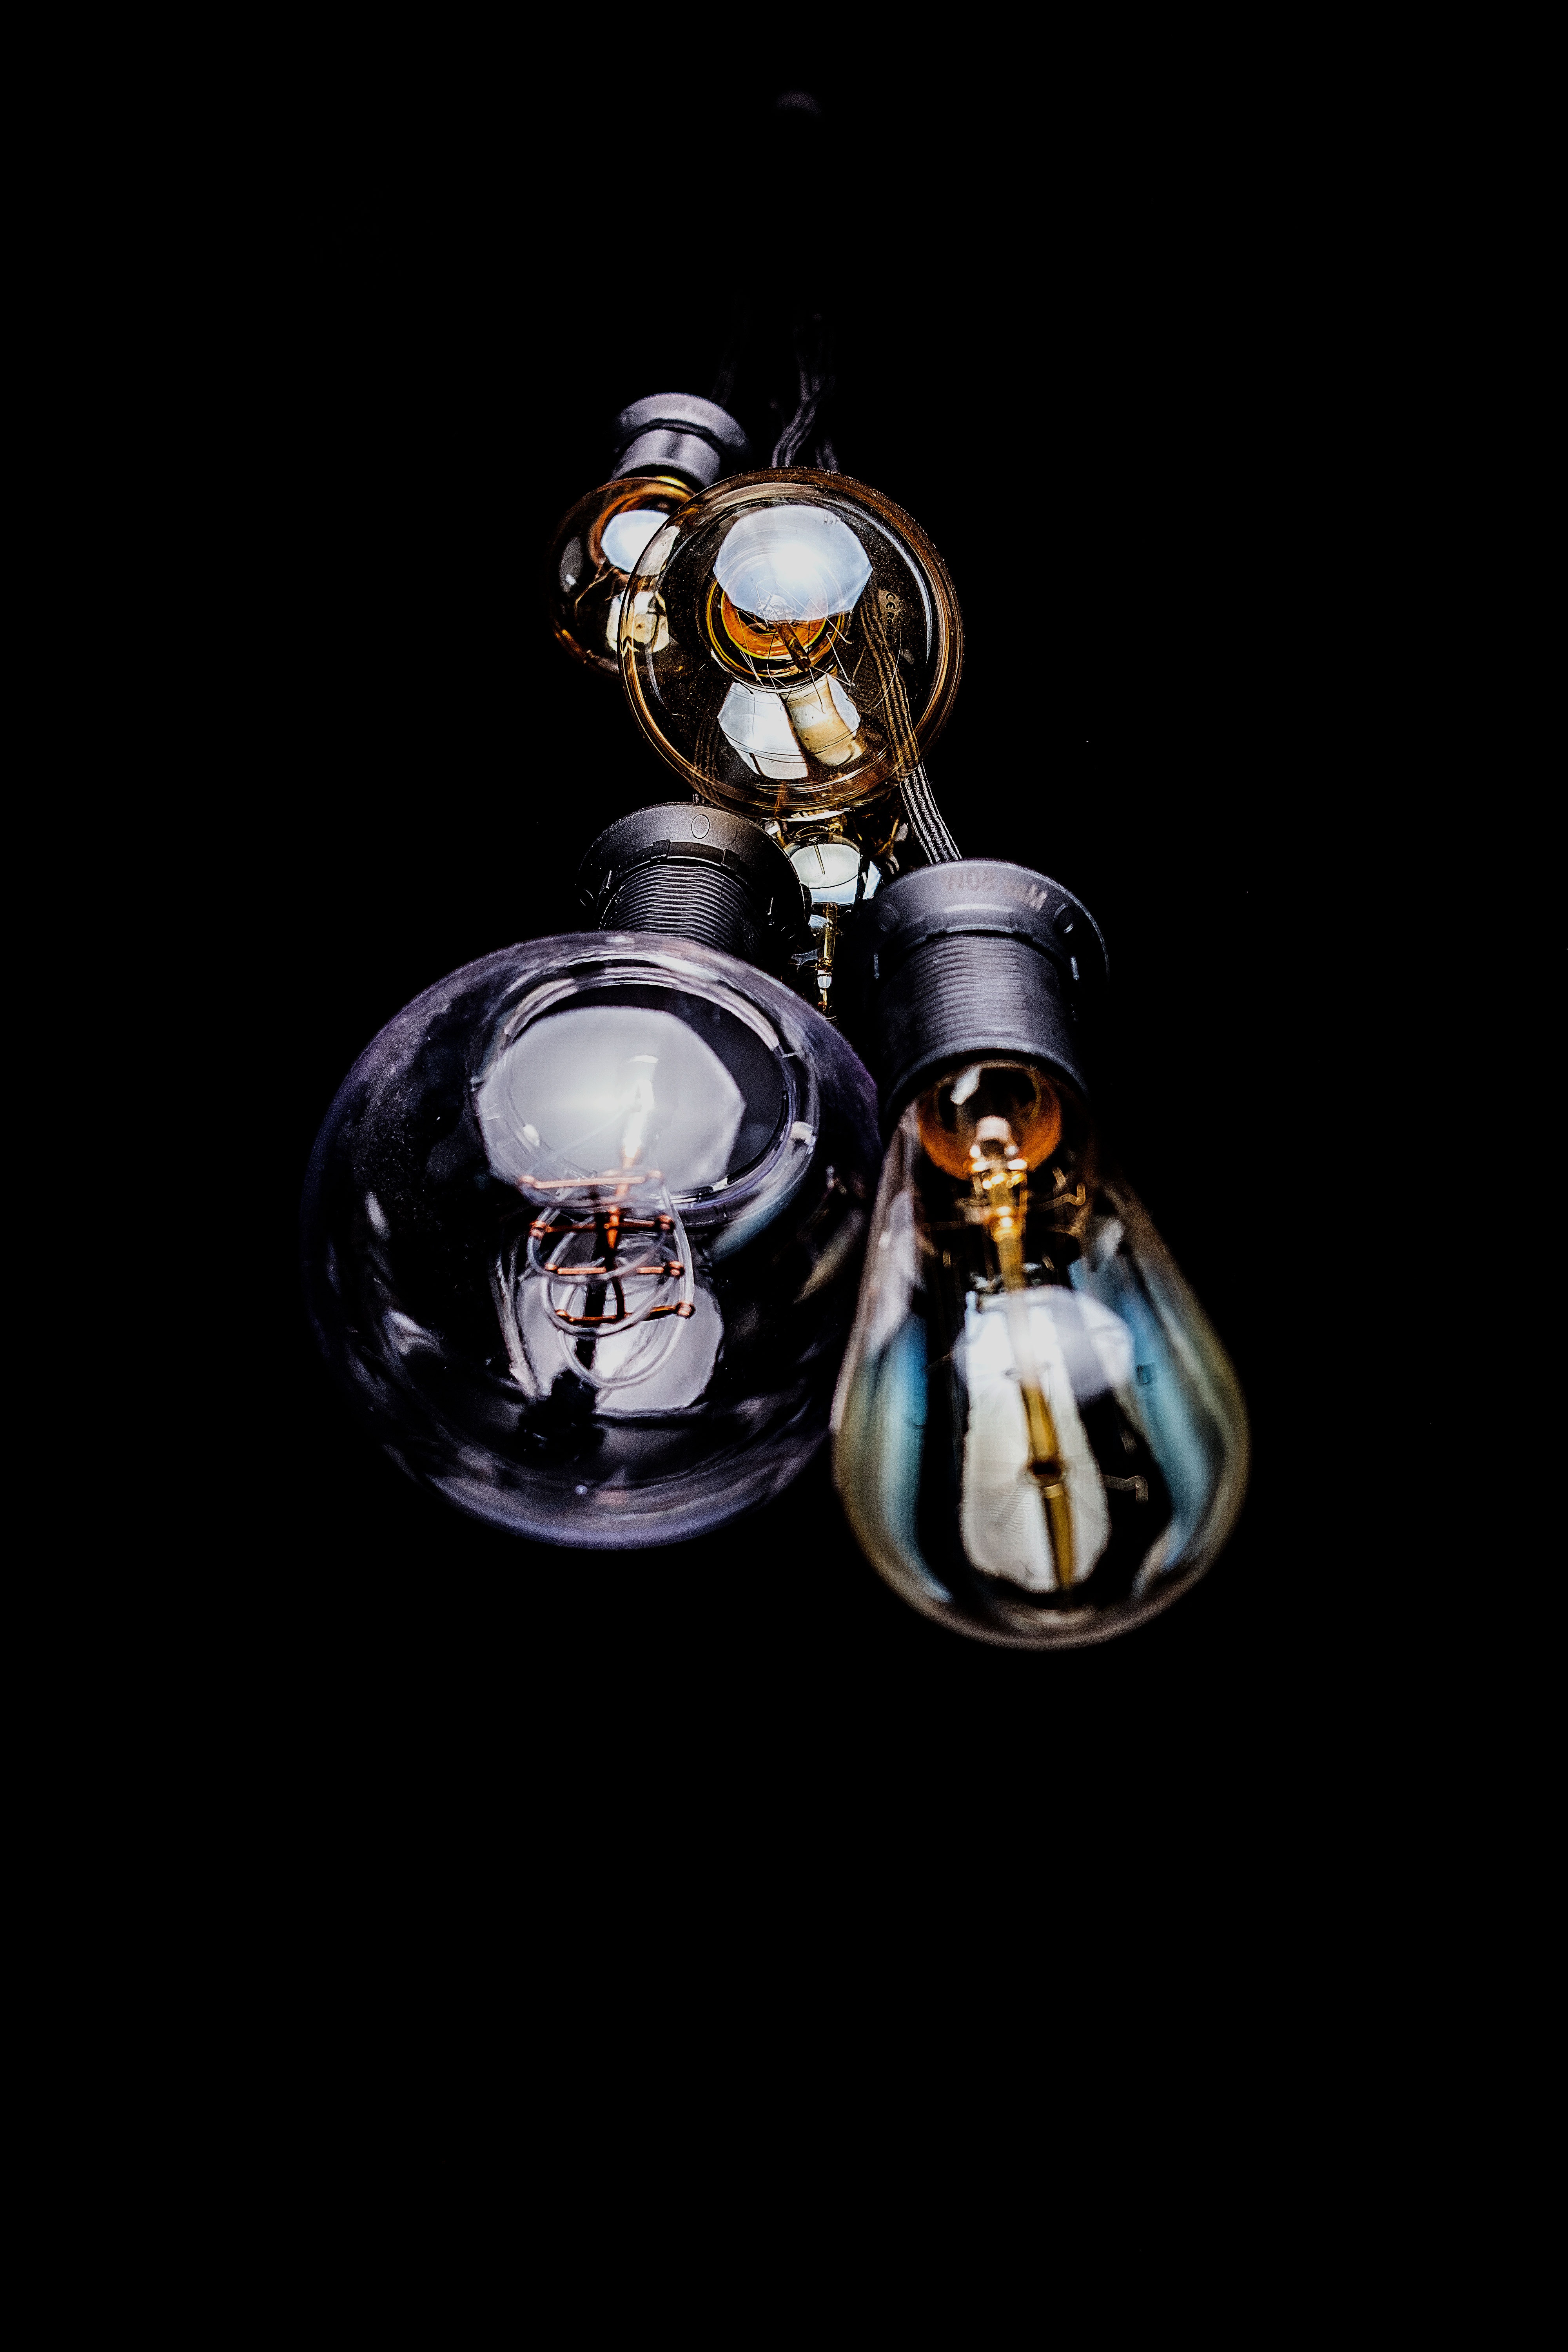
lighting, product, still life photography